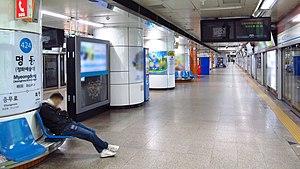
Myeong-dong est une station sur la ligne 4 du métro de Séoul, dans l'arrondissement de Jung-gu. Elle dessert le sud du quartier de Myeong-dong.